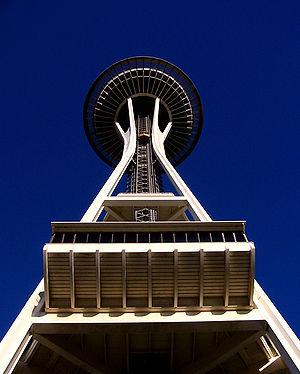
La Space Needle est une tour futuriste construite à Seattle pour l'exposition universelle de 1962. Au sommet de cet ouvrage se trouve une plate-forme à l'allure de soucoupe volante qui l'a rendu populaire.